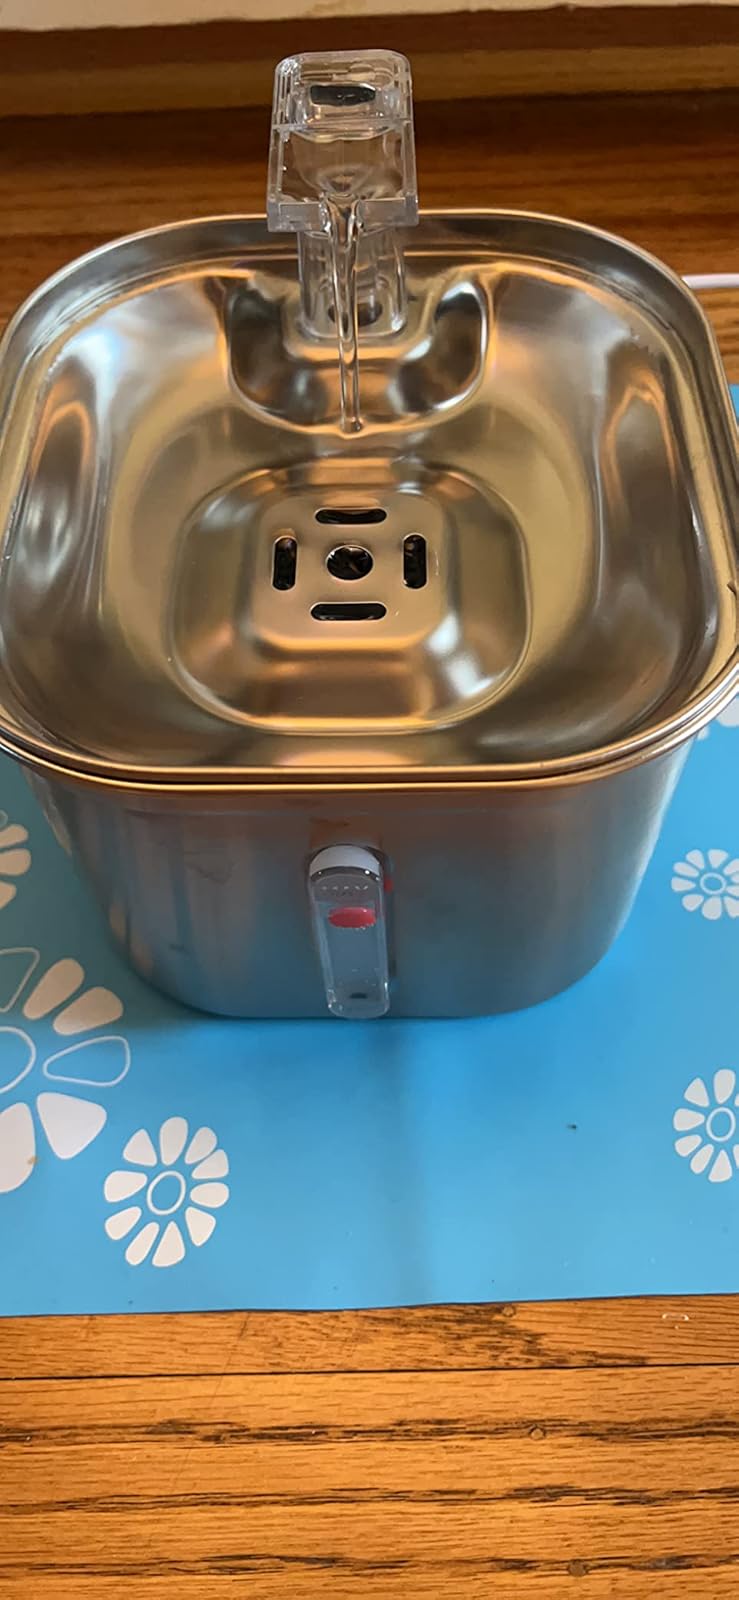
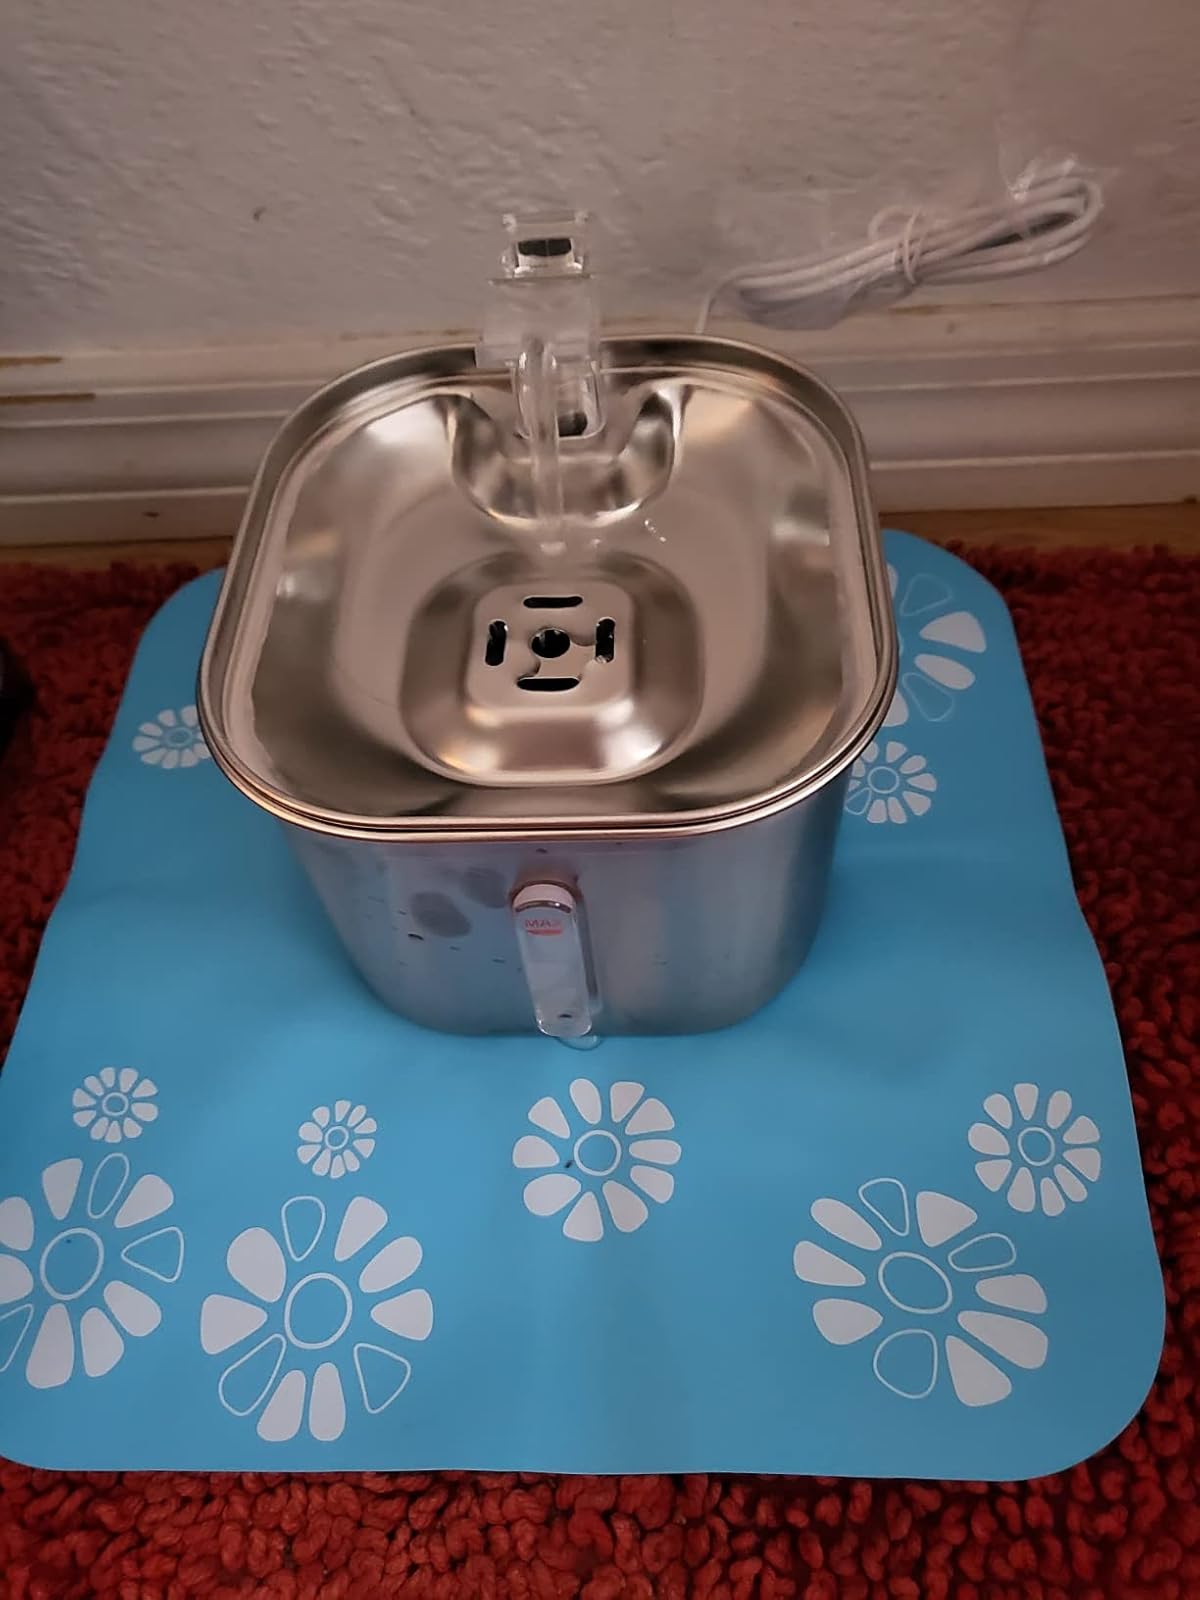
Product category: items_bowl
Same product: yes